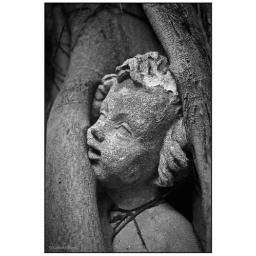
Strangled Cherub in black and white